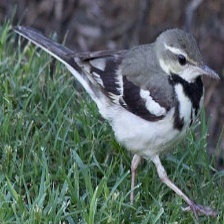
Species: FOREST WAGTAIL
Scientific name: DENDRONANTHUS INDICUS